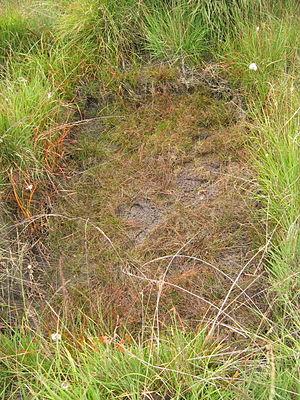
Le Yeun Elez est une large dépression située au cœur des Monts d'Arrée, en Bretagne.